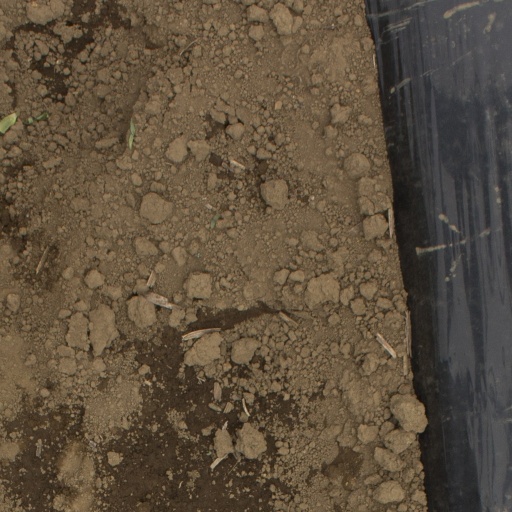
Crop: Jerusalem artichoke